Paris Métro entrances by Hector Guimard

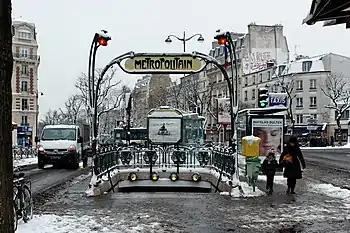
Winter view of the Guimard entrance to the Père Lachaise Métro station, in the 11th arrondissement

Between 1900 and 1913, Hector Guimard was responsible for the first generation of entrances to the underground stations of the Paris Métro. His Art Nouveau designs in cast iron and glass dating mostly to 1900, and the associated lettering that he also designed, created what became known as the Métro style ("style Métro") and popularized Art Nouveau. However, arbiters of style were scandalized and the public was also less enamored of his more elaborate entrances. In 1904 his design for the Opéra station at Place de l'Opéra was rejected and his association with the Métro ended; many of his station entrances have been demolished, including all three of the pavilion type (at Bastille and on Avenue de Wagram at Étoile). Those that remain are now all protected historical monuments, one has been reconstituted, and some originals and replicas also survive outside France.